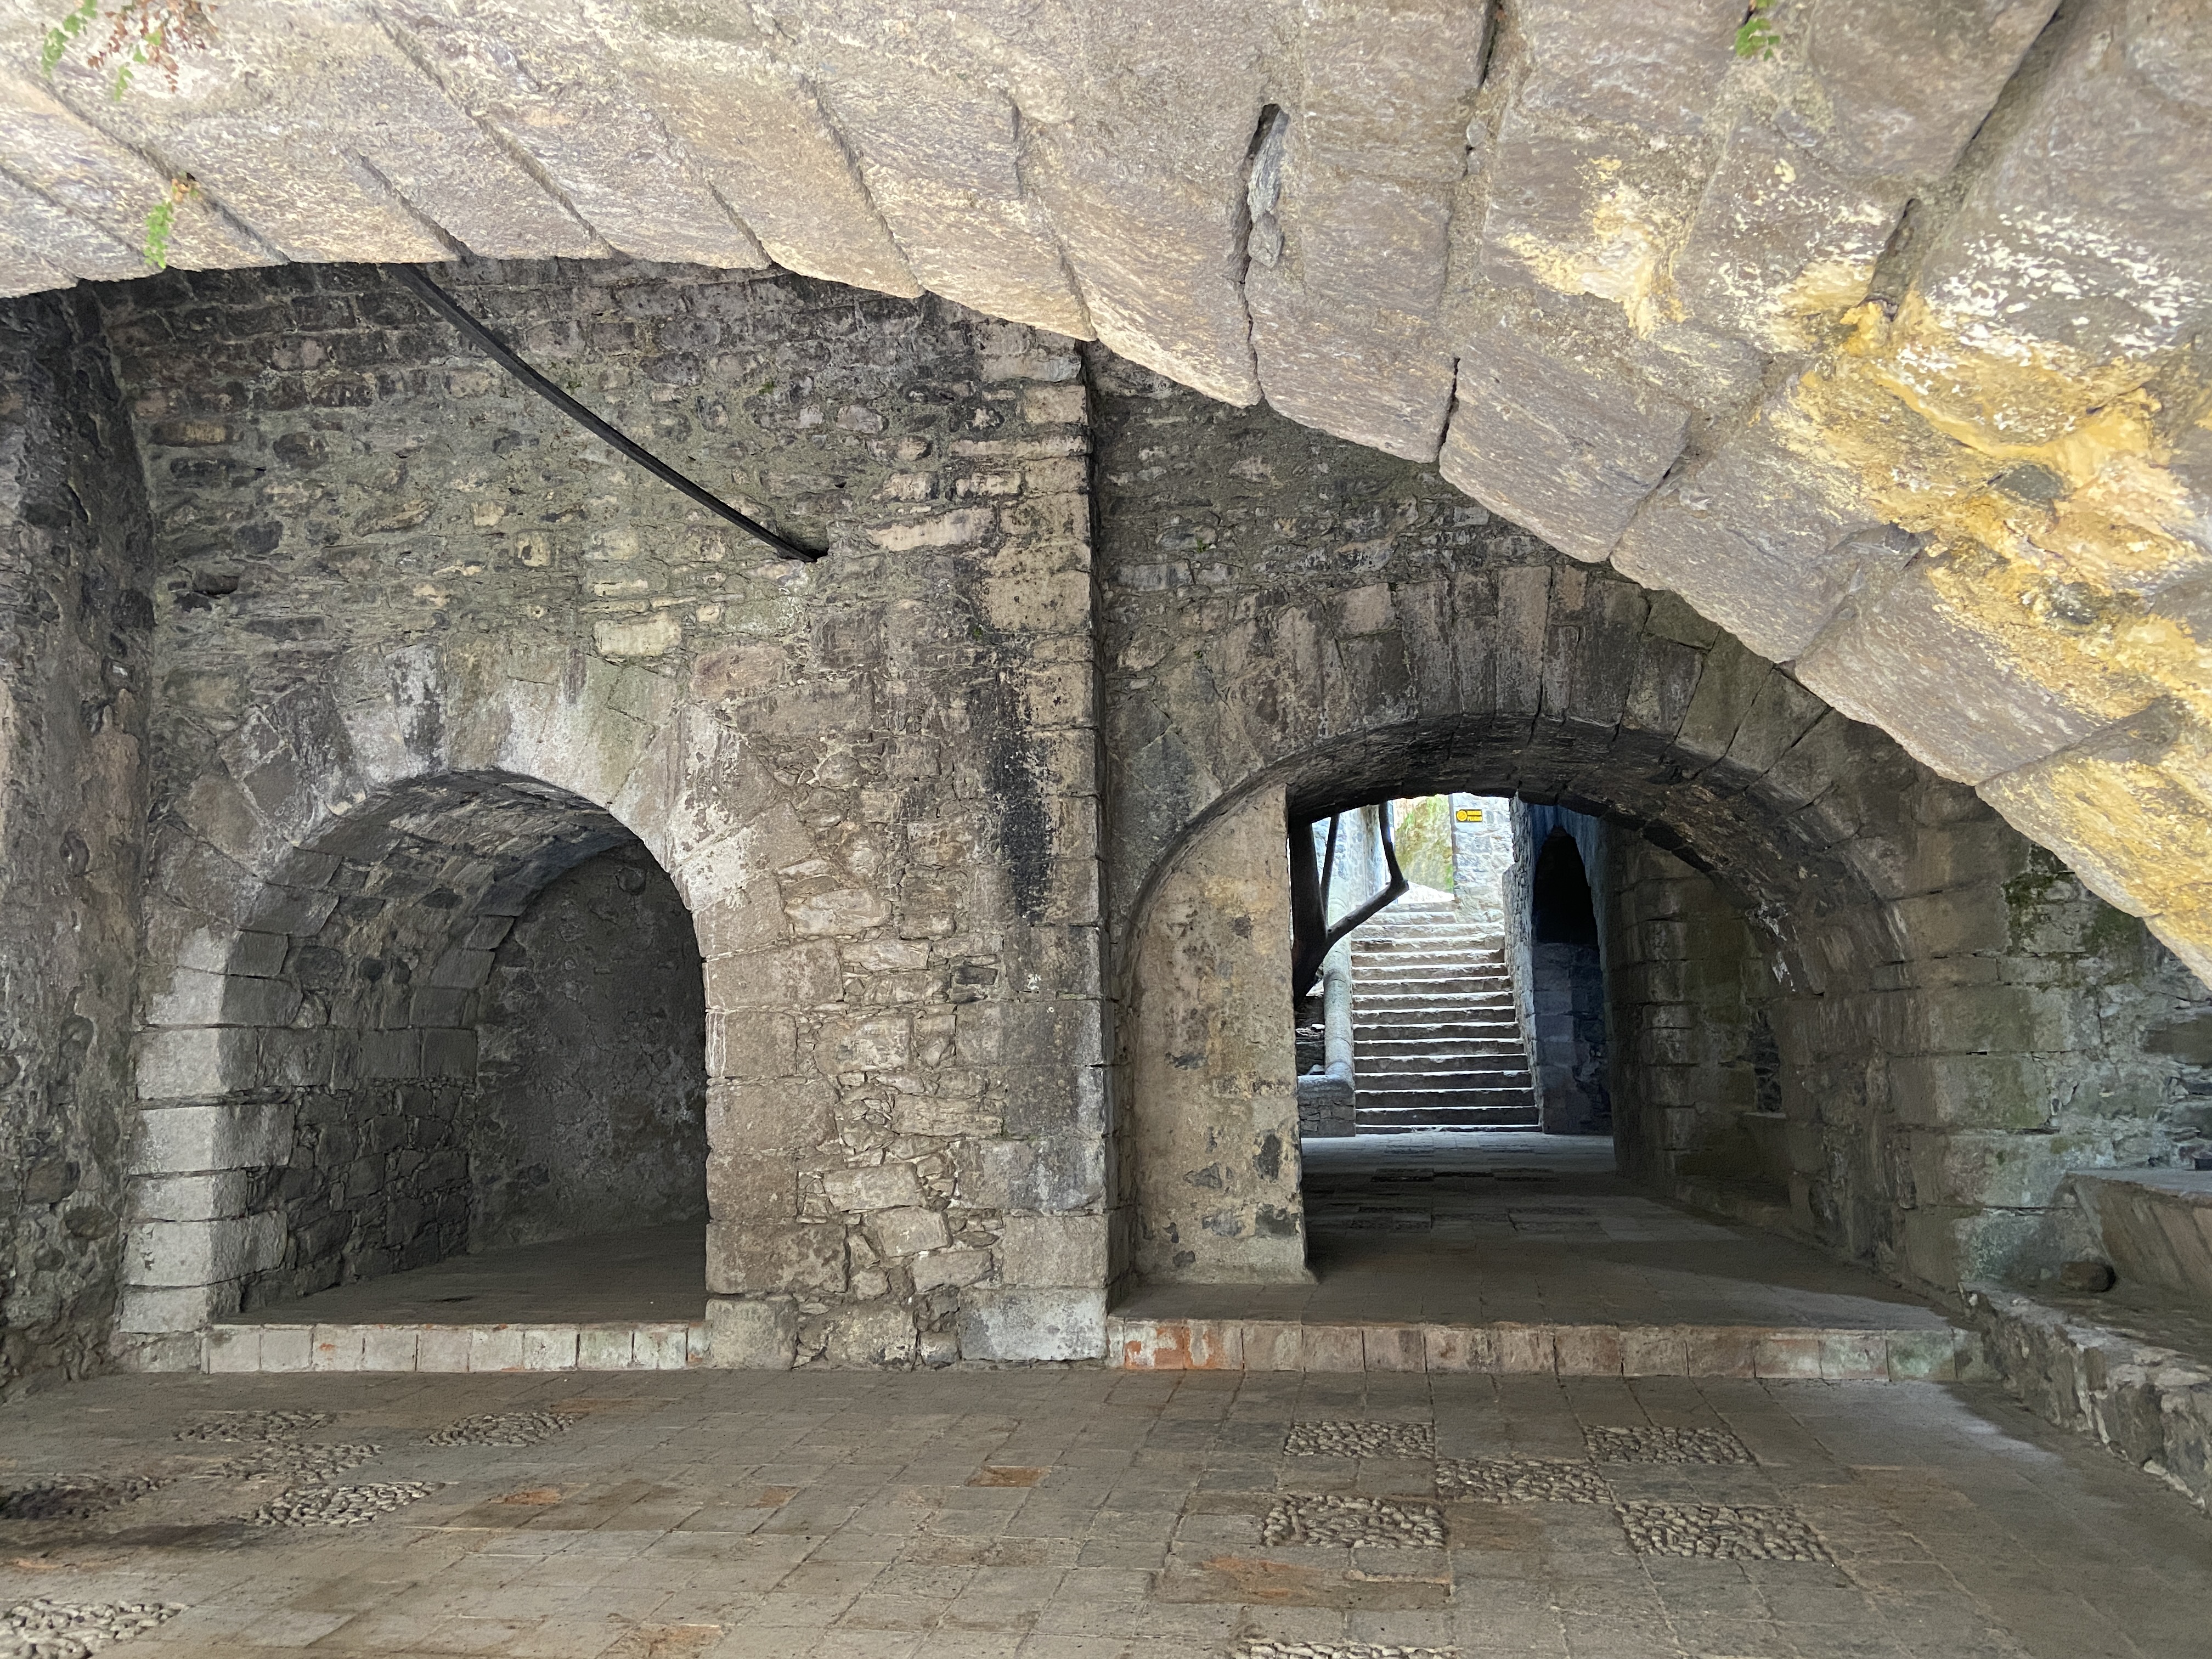
art, brick, tunnel, arch, stone wall, Tints and shades, road, road surface, concrete, vault, medieval architecture, history, brickwork, arcade, ancient history, darkness, cobblestone, historic site, fixture, bridge, ruins, street, composite material, symmetry, building material